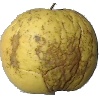
Label: Apple Golden 1